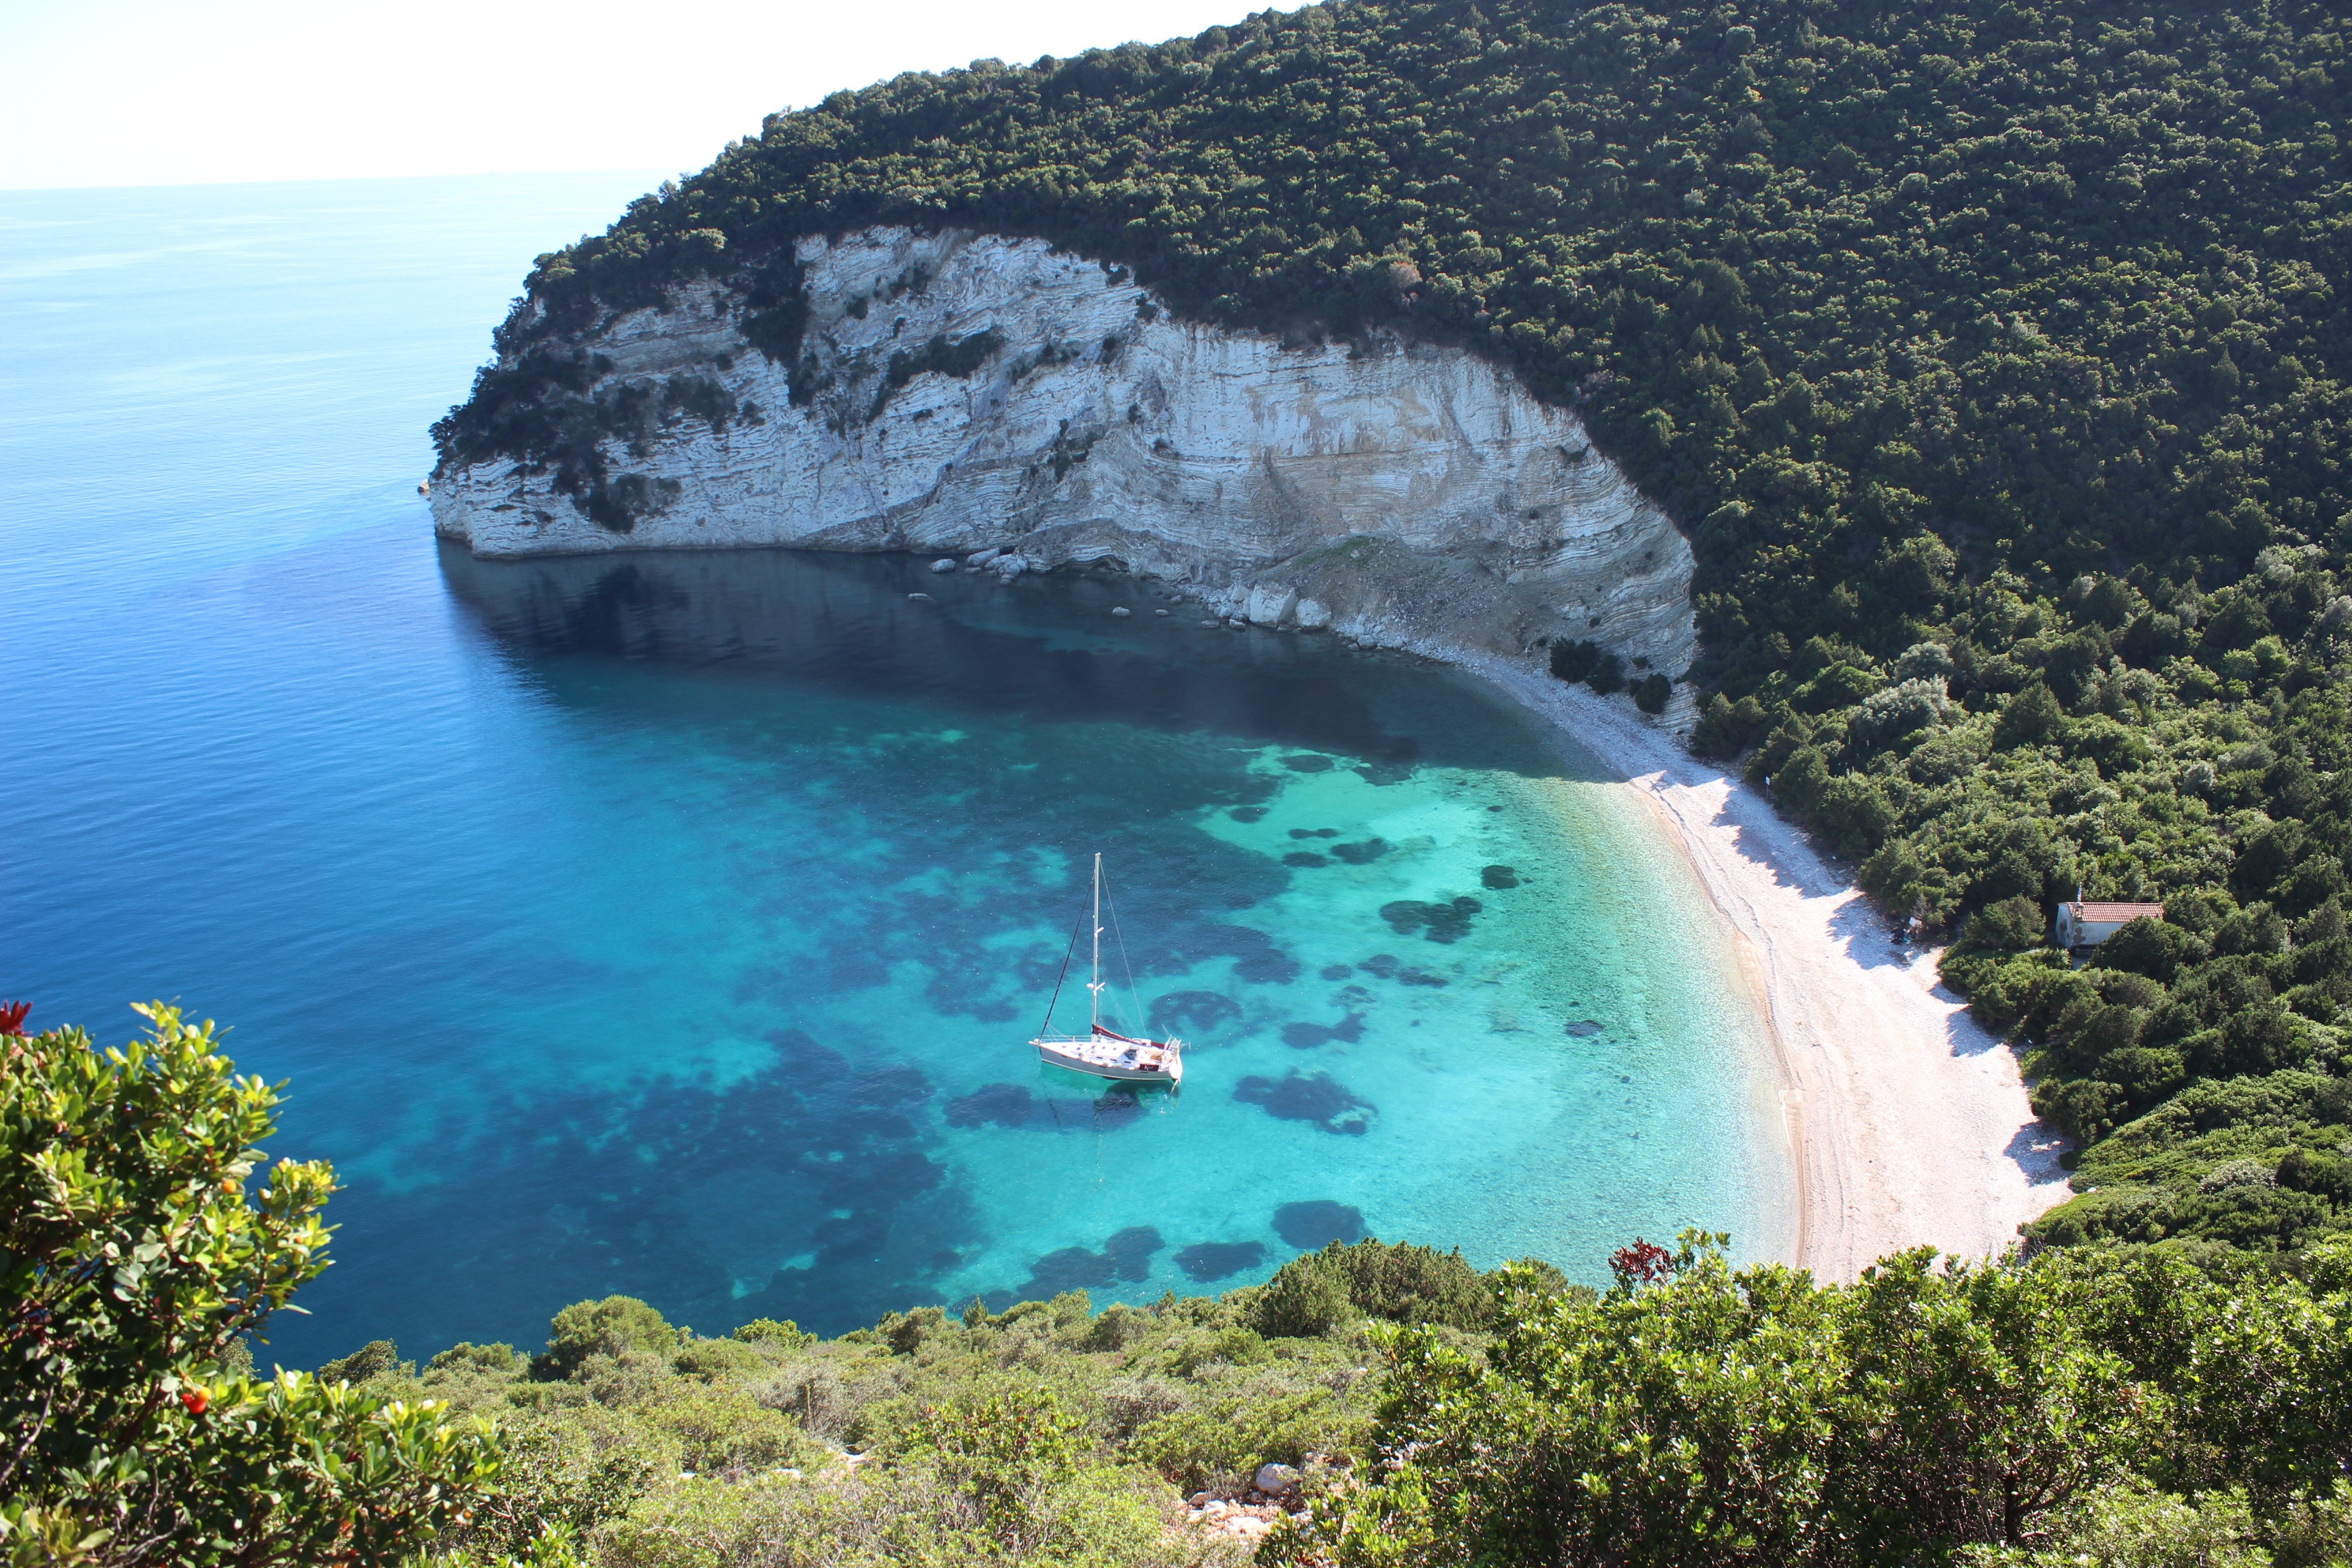
sea, coast, cliff, bay, terrain, anchorage, sailing boat, water feature, cape, islet, landform, one house bay